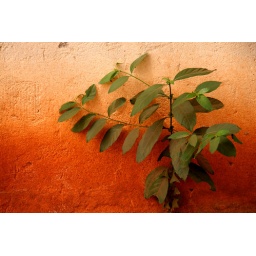
A plant grows in front of the dust-covered lower portion of a wall in Porto Novo, Benin, West Africa